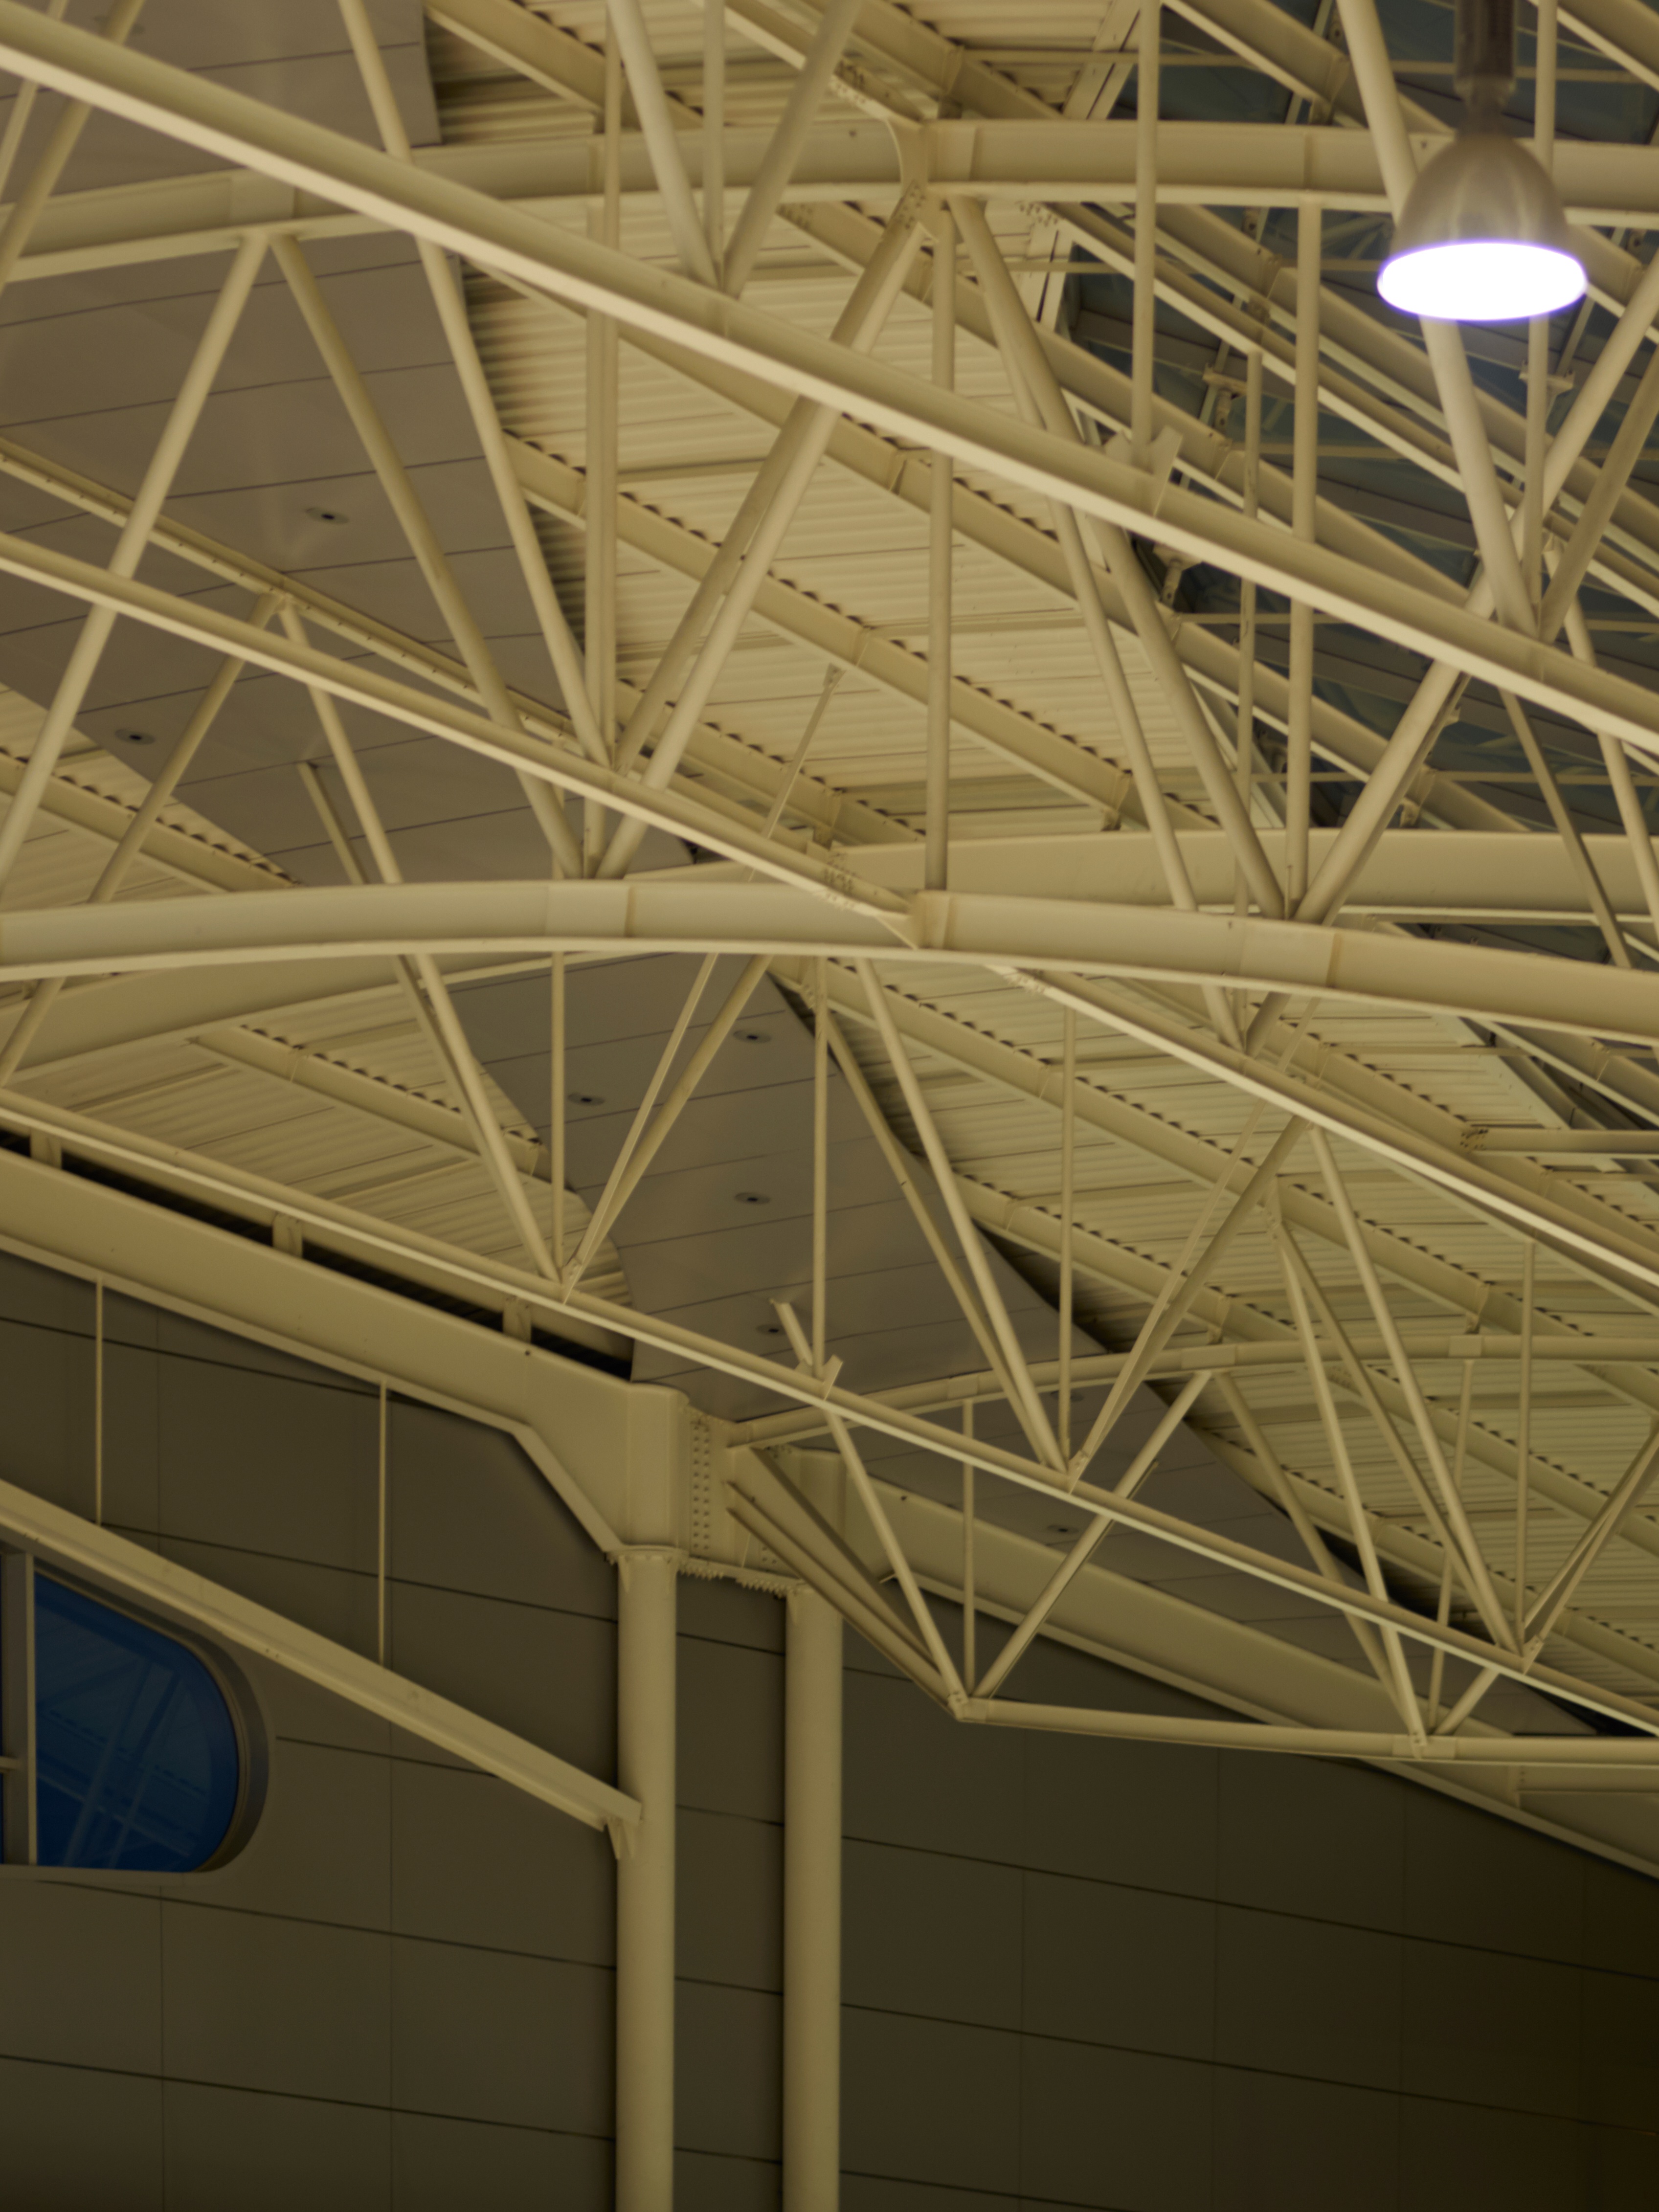
architecture, structure, ceiling, design, symmetry, tourist attraction, dome, daylighting